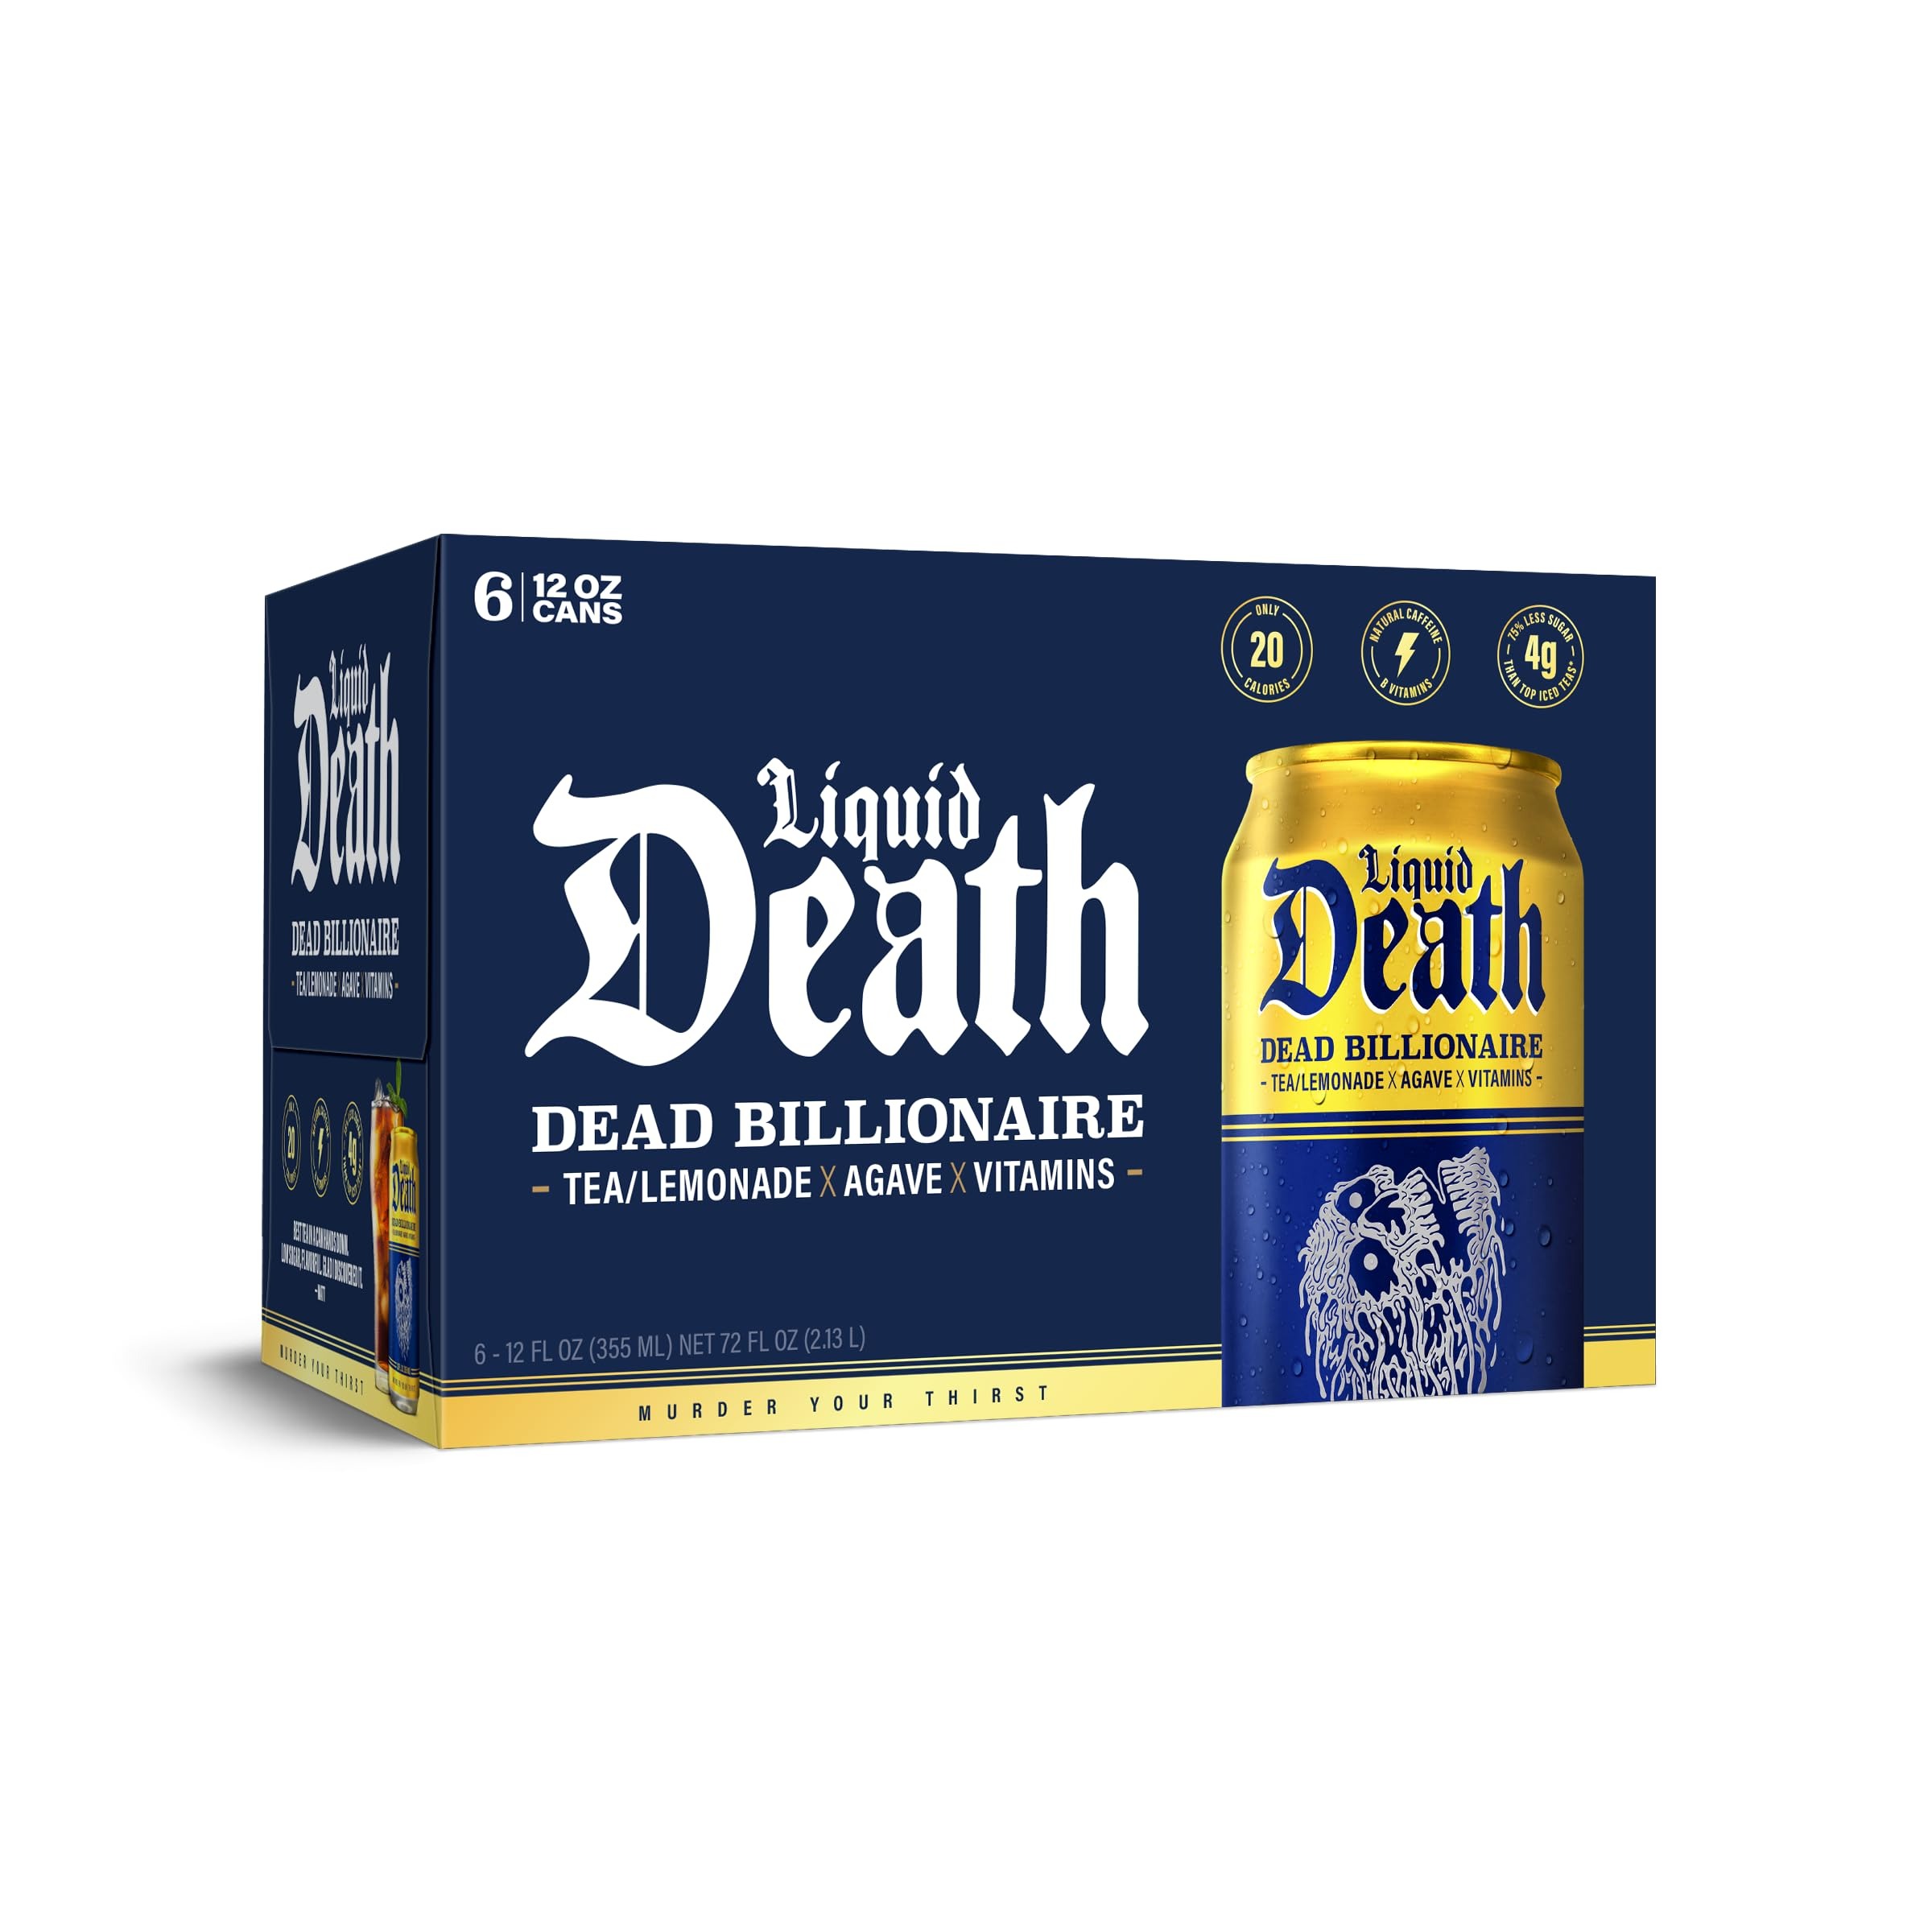
Item Name: Liquid Death Dead Billionaire Tea 6pk, 12 FZ
Product Description: Beverage
Value: 72.0
Unit: Fl Oz

Price: 8.99